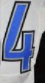
Number: 4